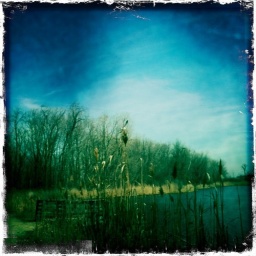
You cannot prevent the birds of sorrow from flying over your head,